Jackson's chameleon

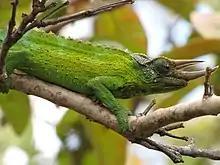
Jackson's chameleon climbing a branch at Enchanting Floral Gardens of Kula, Maui, Hawaii

Jackson's chameleon lives primarily on a diet of small insects. It also preys on centipedes, isopods, millipedes, spiders, lizards, small birds, and snails ("Achatinella mustelina") in their native habitat. It is considered to be a cruise forager, as it forages on the go instead of laying in wait.